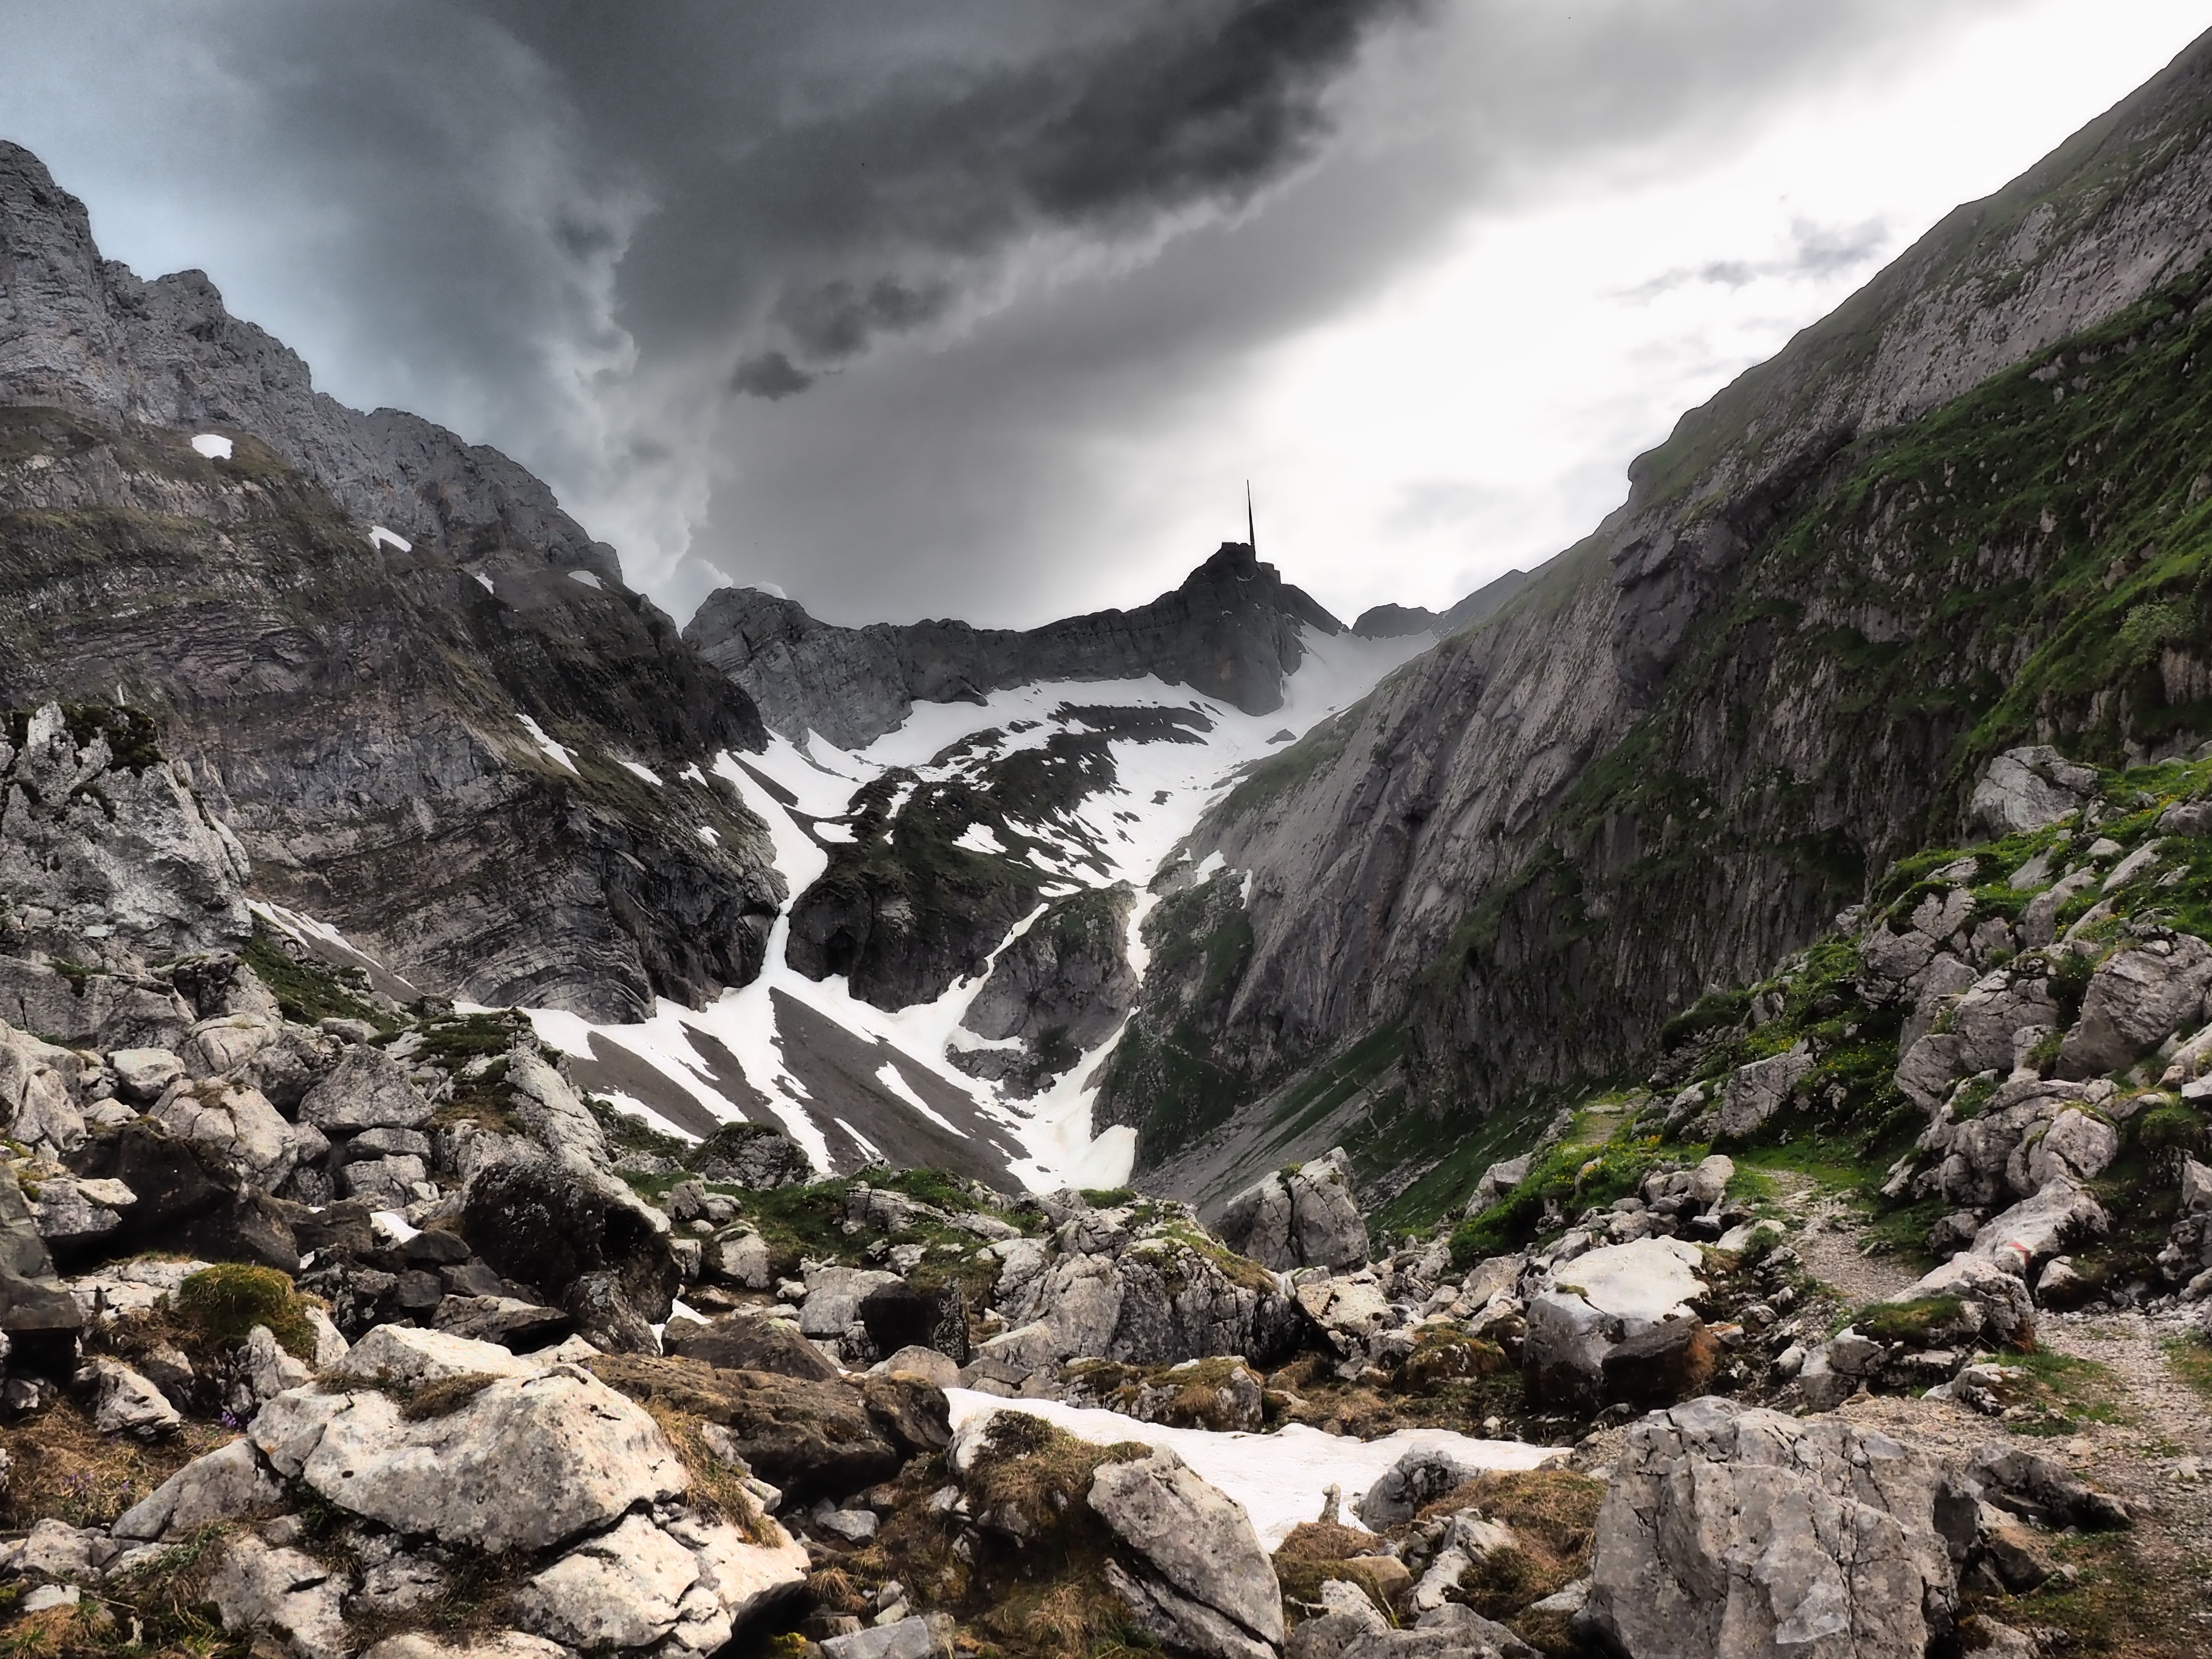
landscape, nature, wilderness, walking, mountain, adventure, valley, mountain range, fjord, ridge, mountain peak, nick, hdr, geology, alps, plateau, fell, cirque, unreal, moraine, landform, threatening, s ntis, mountain pass, alpstein, geographical feature, mountainous landforms, glacial landform, geological phenomenon, alpstein region, mountain valley, mesmer valley